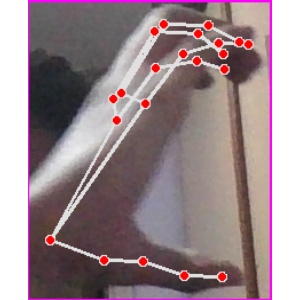
अक्षर: ऋ